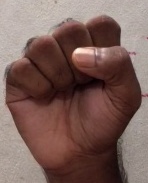
ASL sign: S